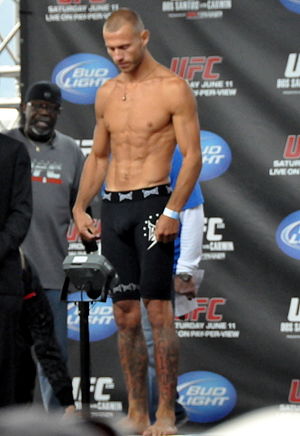
Donald Cerrone / MMA-karriere / Ultimate Fighting Championship
Donald Cerrone under en indvejning
Donald Anthony Cerrone er en amerikansk MMA-udøver som siden 2011 har konkurrencet i organisationen Ultimate Fighting Championship. Han konkurrer i weltervægtdivision hvor han er rangeret som #11 på de officielle UFC welterweight-rangeringer. Cerrone er lige med Georges St-Pierre og Michael Bisping for fleste sejre i UFC's historie med 20 og lige i forhold til fleste stoppede kampe i UFC's historie med Anderson Silva og Vitor Belfort med 14.